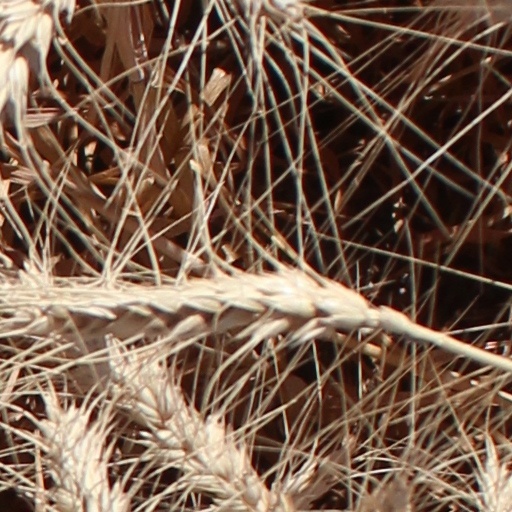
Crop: wheat